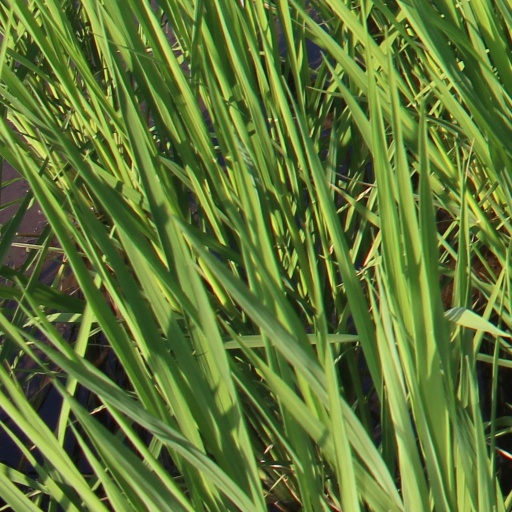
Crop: rice